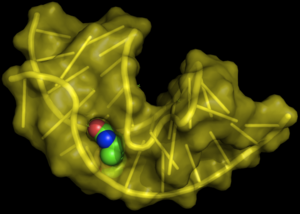
Structure de l'aptamère ARN spécifique de la biotine. L'ARN est en jaune et les atomes de la biotine sont représenté sous forme de sphères - créé avec pymol à partir de l'entrée 1F27 de la PDB.
Un aptamère est un oligonucléotide synthétique, le plus souvent un ARN qui est capable de fixer un ligand spécifique et parfois de catalyser une réaction chimique sur ce ligand. Les aptamères sont en général des composés synthétiques, isolés in vitro à partir de banques combinatoires d'un grand nombre de composés de séquence aléatoire par une méthode de sélection itérative appelée SELEX.